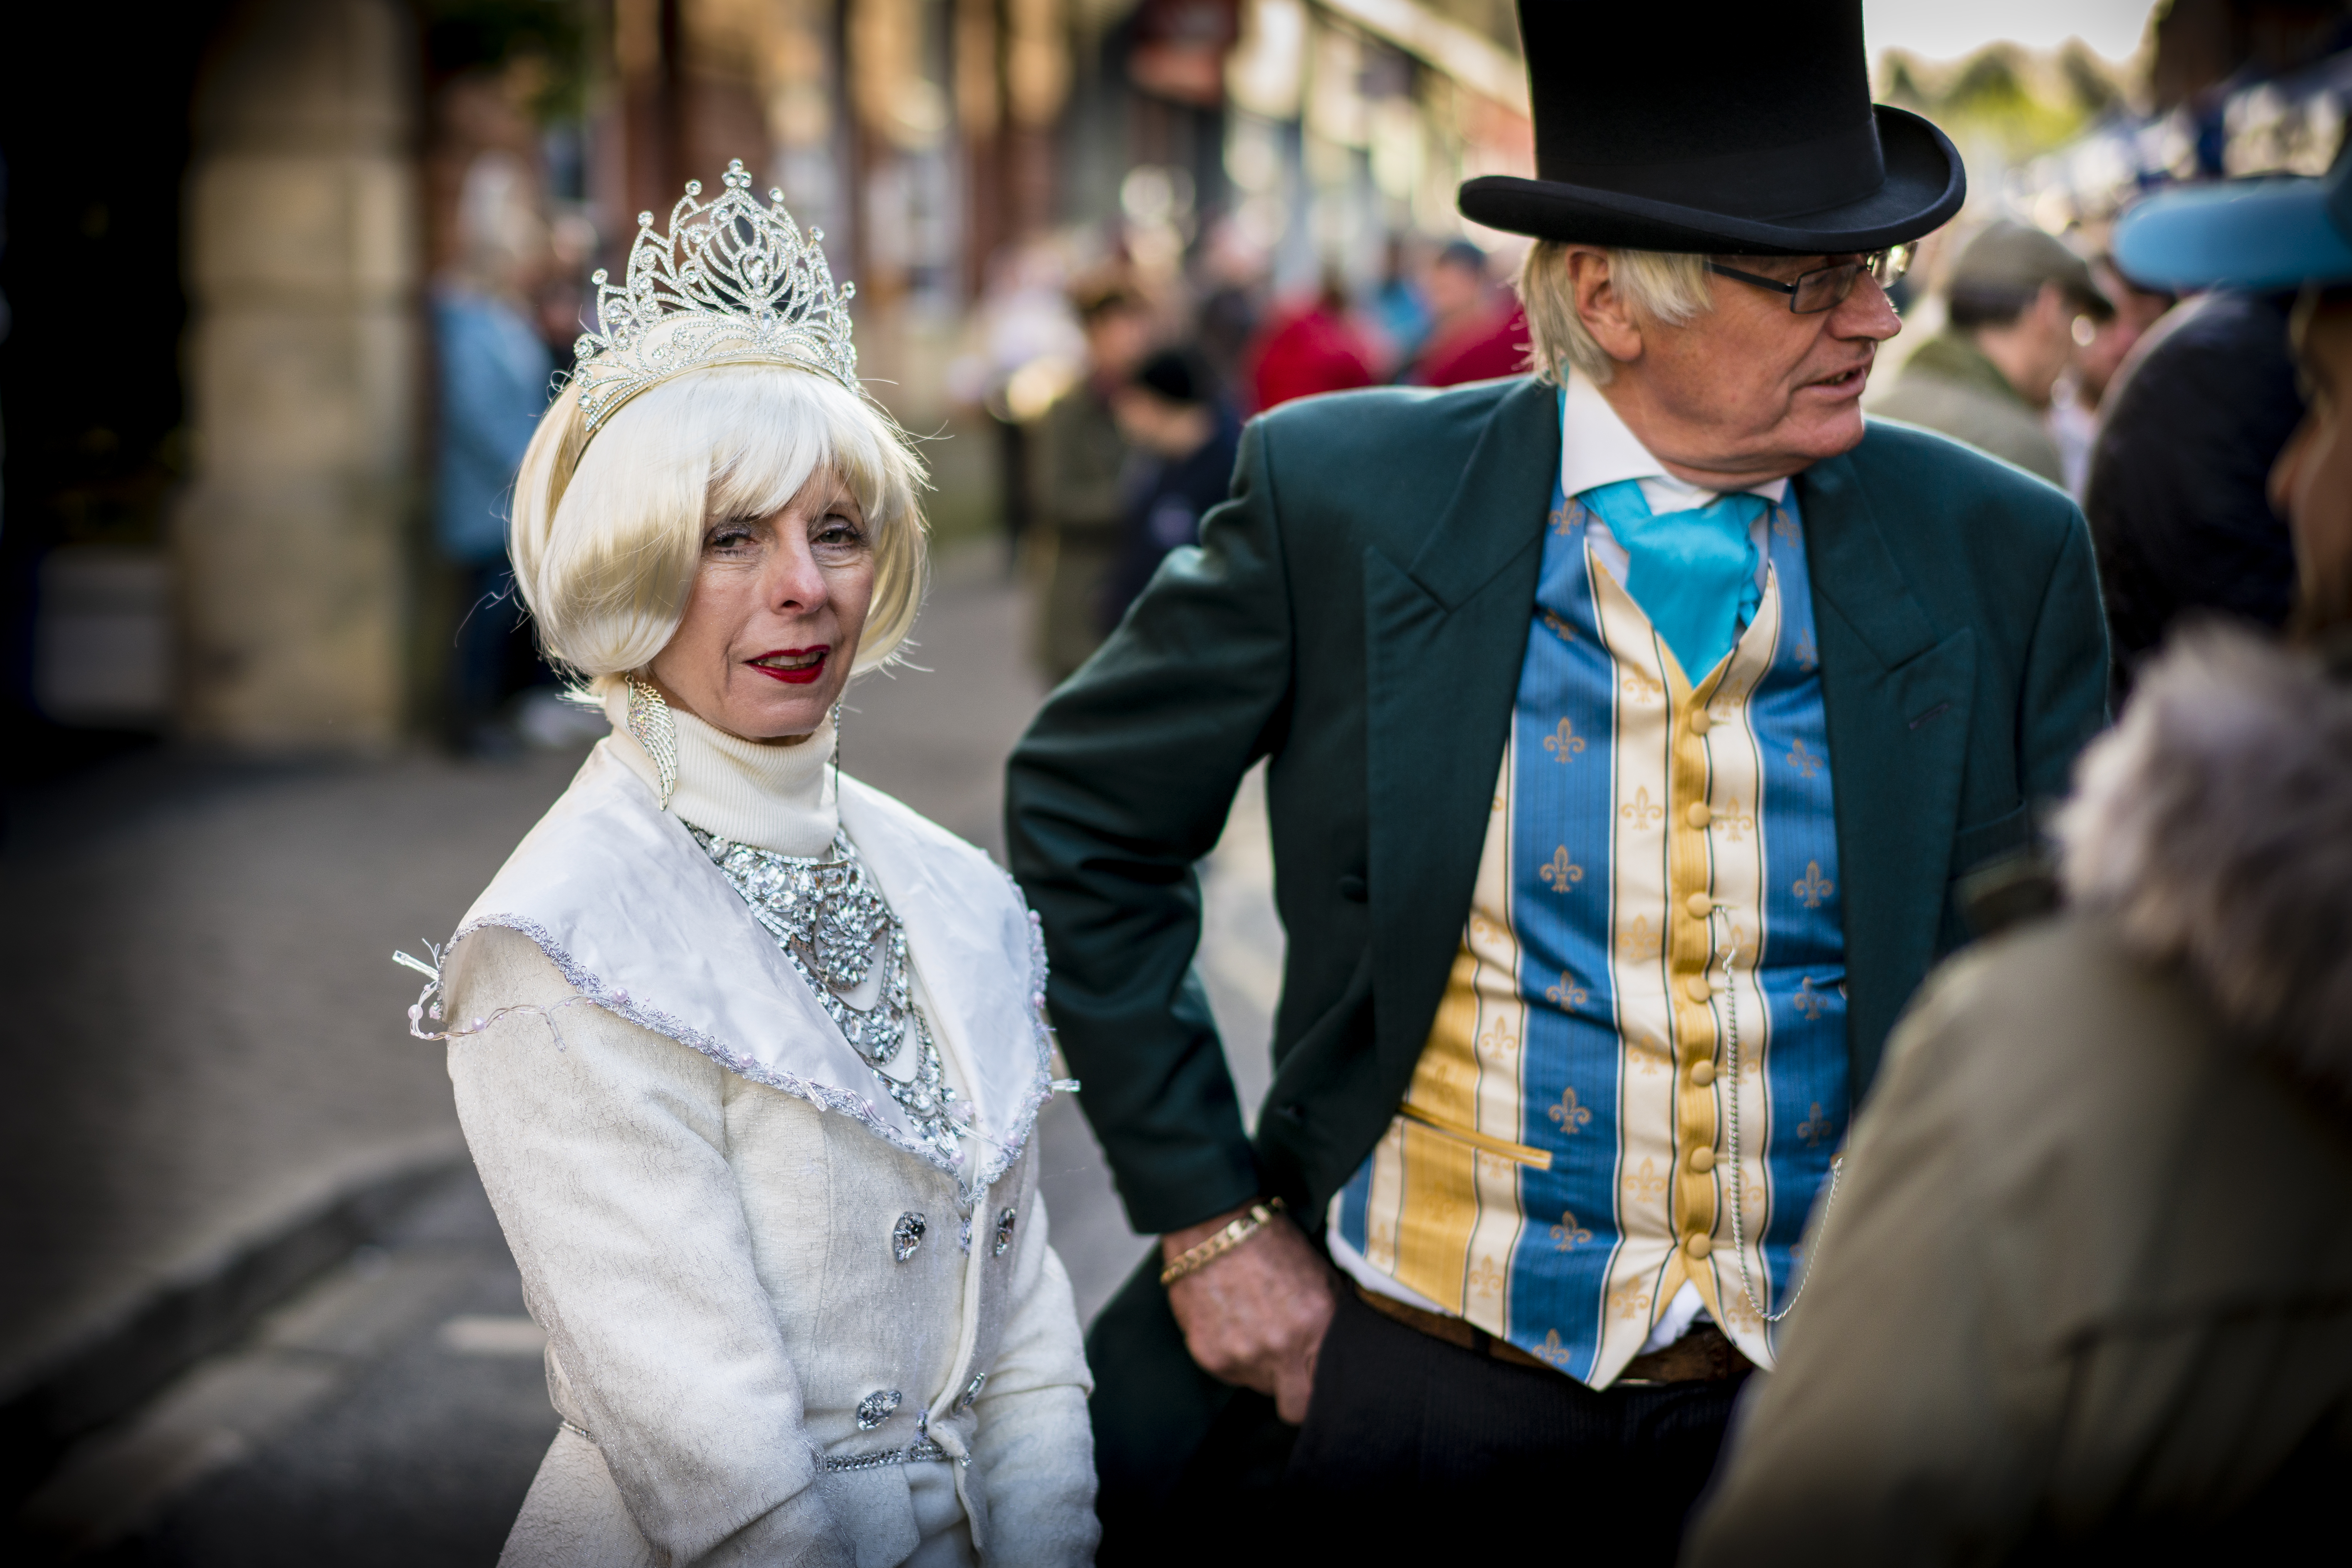
girl, fashion, headgear, smile, ceremony, fun, gentleman, event, tradition, costume, fashion accessory